Blood

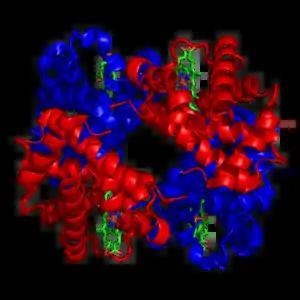
Hemoglobin, a globular proteingreen = haem (or heme) groupsred & blue = protein subunits

Blood accounts for 7% of the human body weight, with an average density around 1060 kg/m, very close to pure water's density of 1000 kg/m. The average adult has a blood volume of roughly or 1.3 gallons, which is composed of plasma and "formed elements". The formed elements are the two types of blood cell or "corpuscle" – the red blood cells, (erythrocytes) and white blood cells (leukocytes) – and the cell fragments called platelets that are involved in clotting. By volume, the red blood cells constitute about 45% of whole blood, the plasma about 54.3%, and white cells about 0.7%.